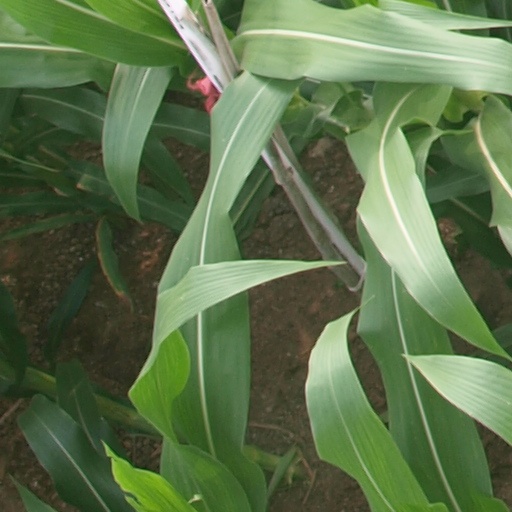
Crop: maize; corn